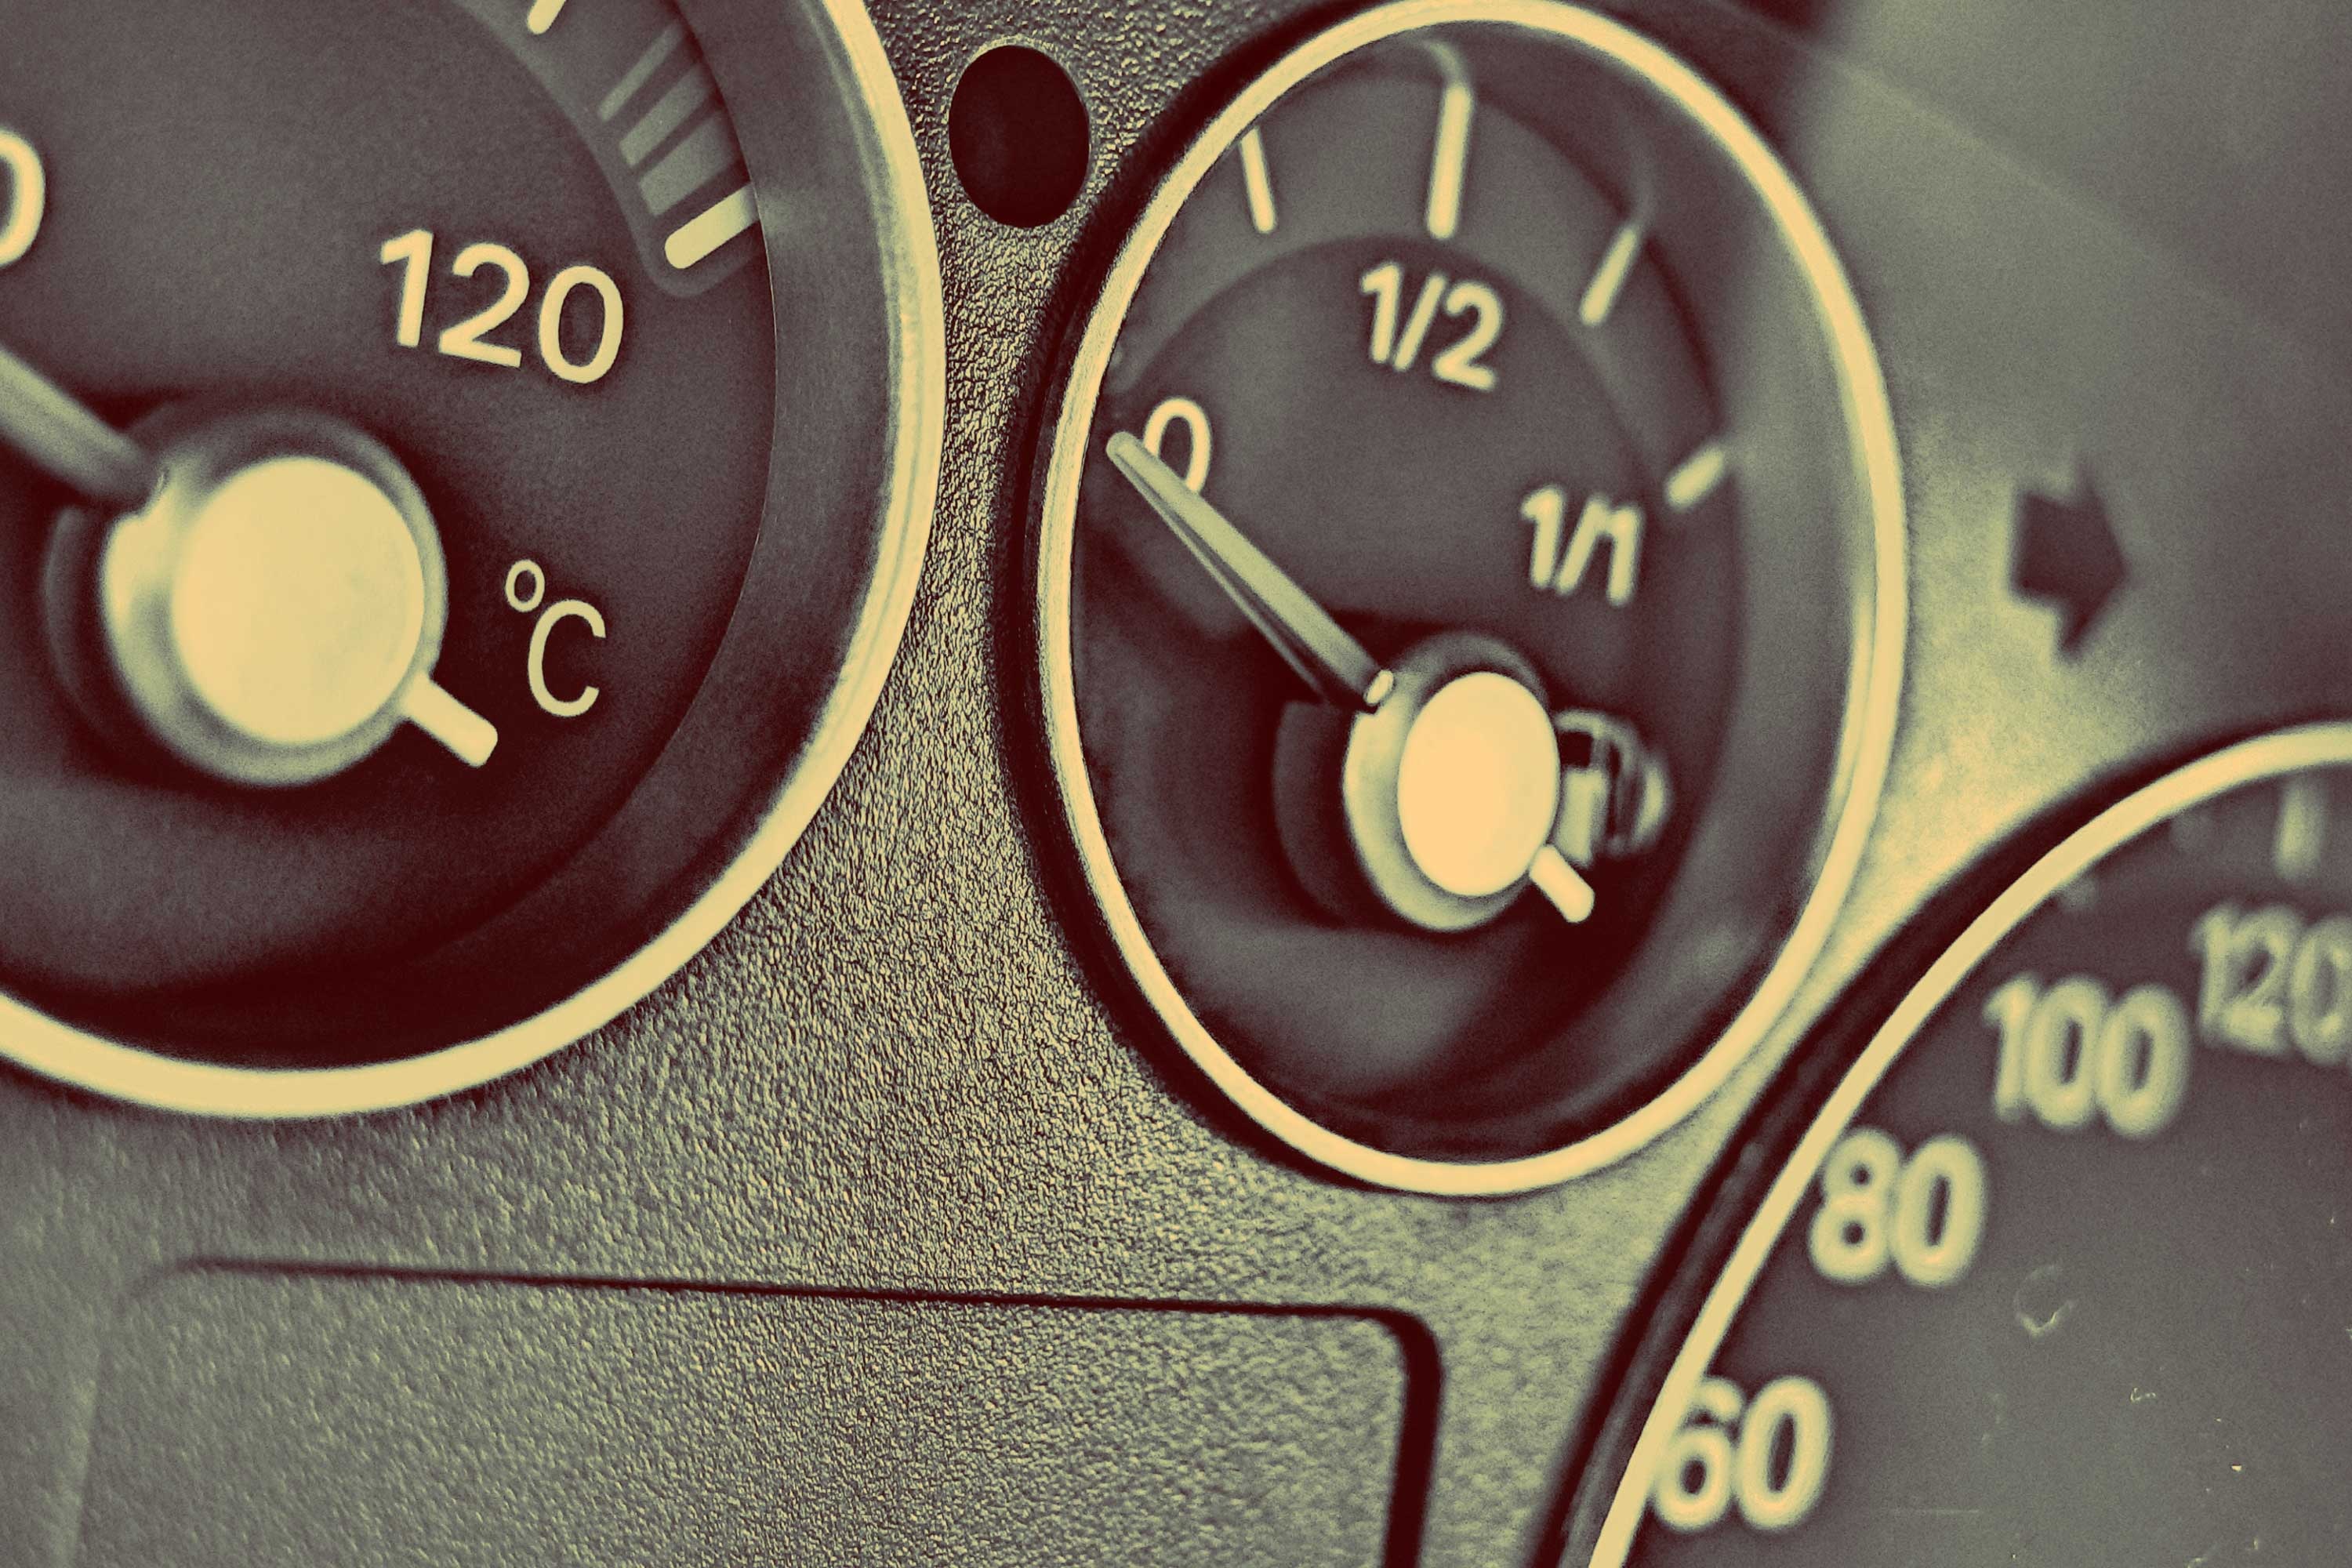
watch, hand, car, interior, number, red, color, brown, dashboard, automotive, close up, gas, shape, fuel, gauges